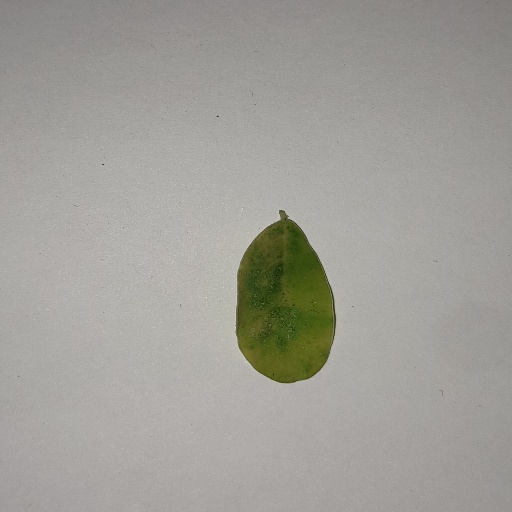
Species: Sojina
Leaf condition: Yellow Leaf